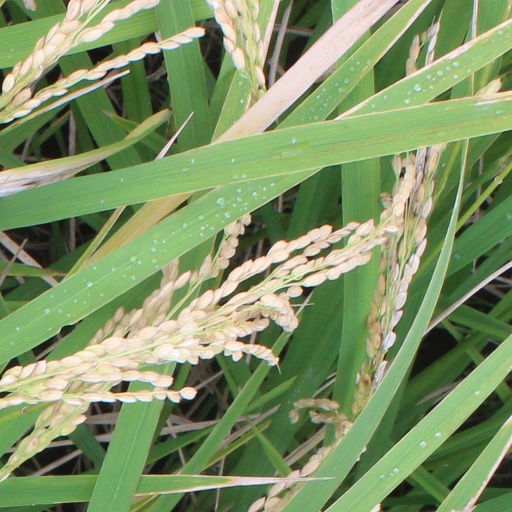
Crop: rice